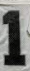
Number: 1